Peter Oppegard

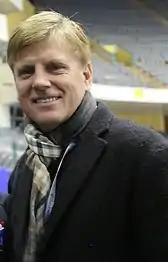
Oppegard in 2016

Peter Allen Oppegard (born August 23, 1959) is an American retired pair skater and coach. With his partner Jill Watson, he is the 1988 Olympic bronze medalist and a three-time U.S. national champion.